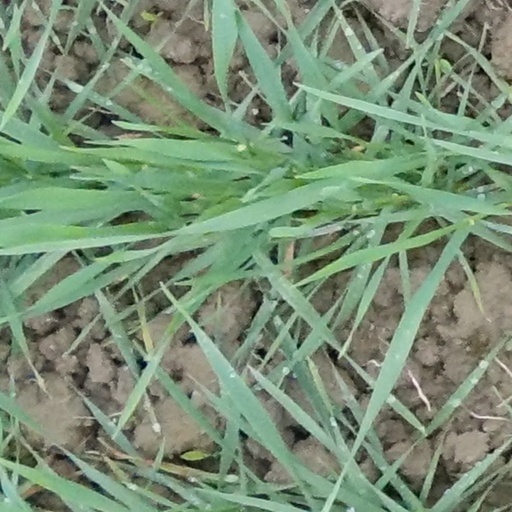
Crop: wheat